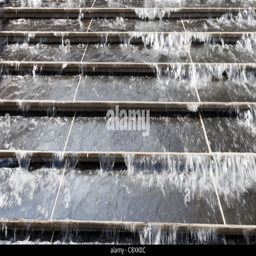
water encroaching on the stairs